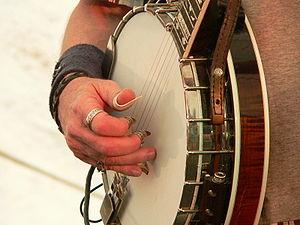
Un onglet est une pièce souvent métallique utilisée en guitare. C'est une sorte de médiator qui s'accroche généralement au pouce et sert à accentuer les cordes graves jouées avec celui-ci. Les onglets sont principalement utilisés avec une guitare folk, mais peuvent être utilisés avec d'autres instruments à cordes comme le banjo. Il présente comme avantage de pouvoir utiliser les autres doigts de la main pour jouer, contrairement au mediator.
Alabama Monroe est un film dramatique belgo-néerlandais réalisé par Felix Van Groeningen, sorti en 2012.